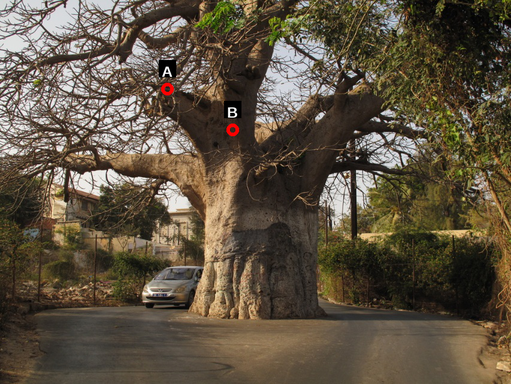
Question: Two points are circled on the image, labeled by A and B beside each circle. Which point is closer to the camera?
Select from the following choices.
(A) A is closer
(B) B is closer
Answer: A